Tettsū Gikai

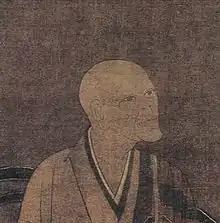

is the third spiritual leader of the Sōtō Zen school of Buddhism in Japan. He began his Buddhist life as a student of the Darumashū's Ekan, but later both became students of Eihei Dōgen's newly established Sōtō school. Gikai received dharma transmission from Koun Ejō, Dōgen's successor, and later became the third abbot of the school's head temple, Eihei-ji. Shortly thereafter, he became embroiled in a leadership crisis known as the "sandai sōron". Other monks contended that other students, namely Jakuen, Gien or Giin, had stronger claims to the abbacy. The controversy remained unresolved at the time of his death. His abbacy was unpopular with some monks because he introduced innovative practices aimed at making Sōtō more palatable with the Japanese laity, which some claimed Dōgen would have frowned upon. However, he also had many followers, and eventually his innovations became the standard form of Sōtō Zen. His leadership marked the first geographical expansion of the Sōtō school when he moved with his followers to Kaga Province. Most notably, his disciple Keizan Jōkin became the second most famous figure in the school's history after Dōgen by generating mass appeal for Sōtō Zen and ultimately spreading the teachings to all corners of Japan.